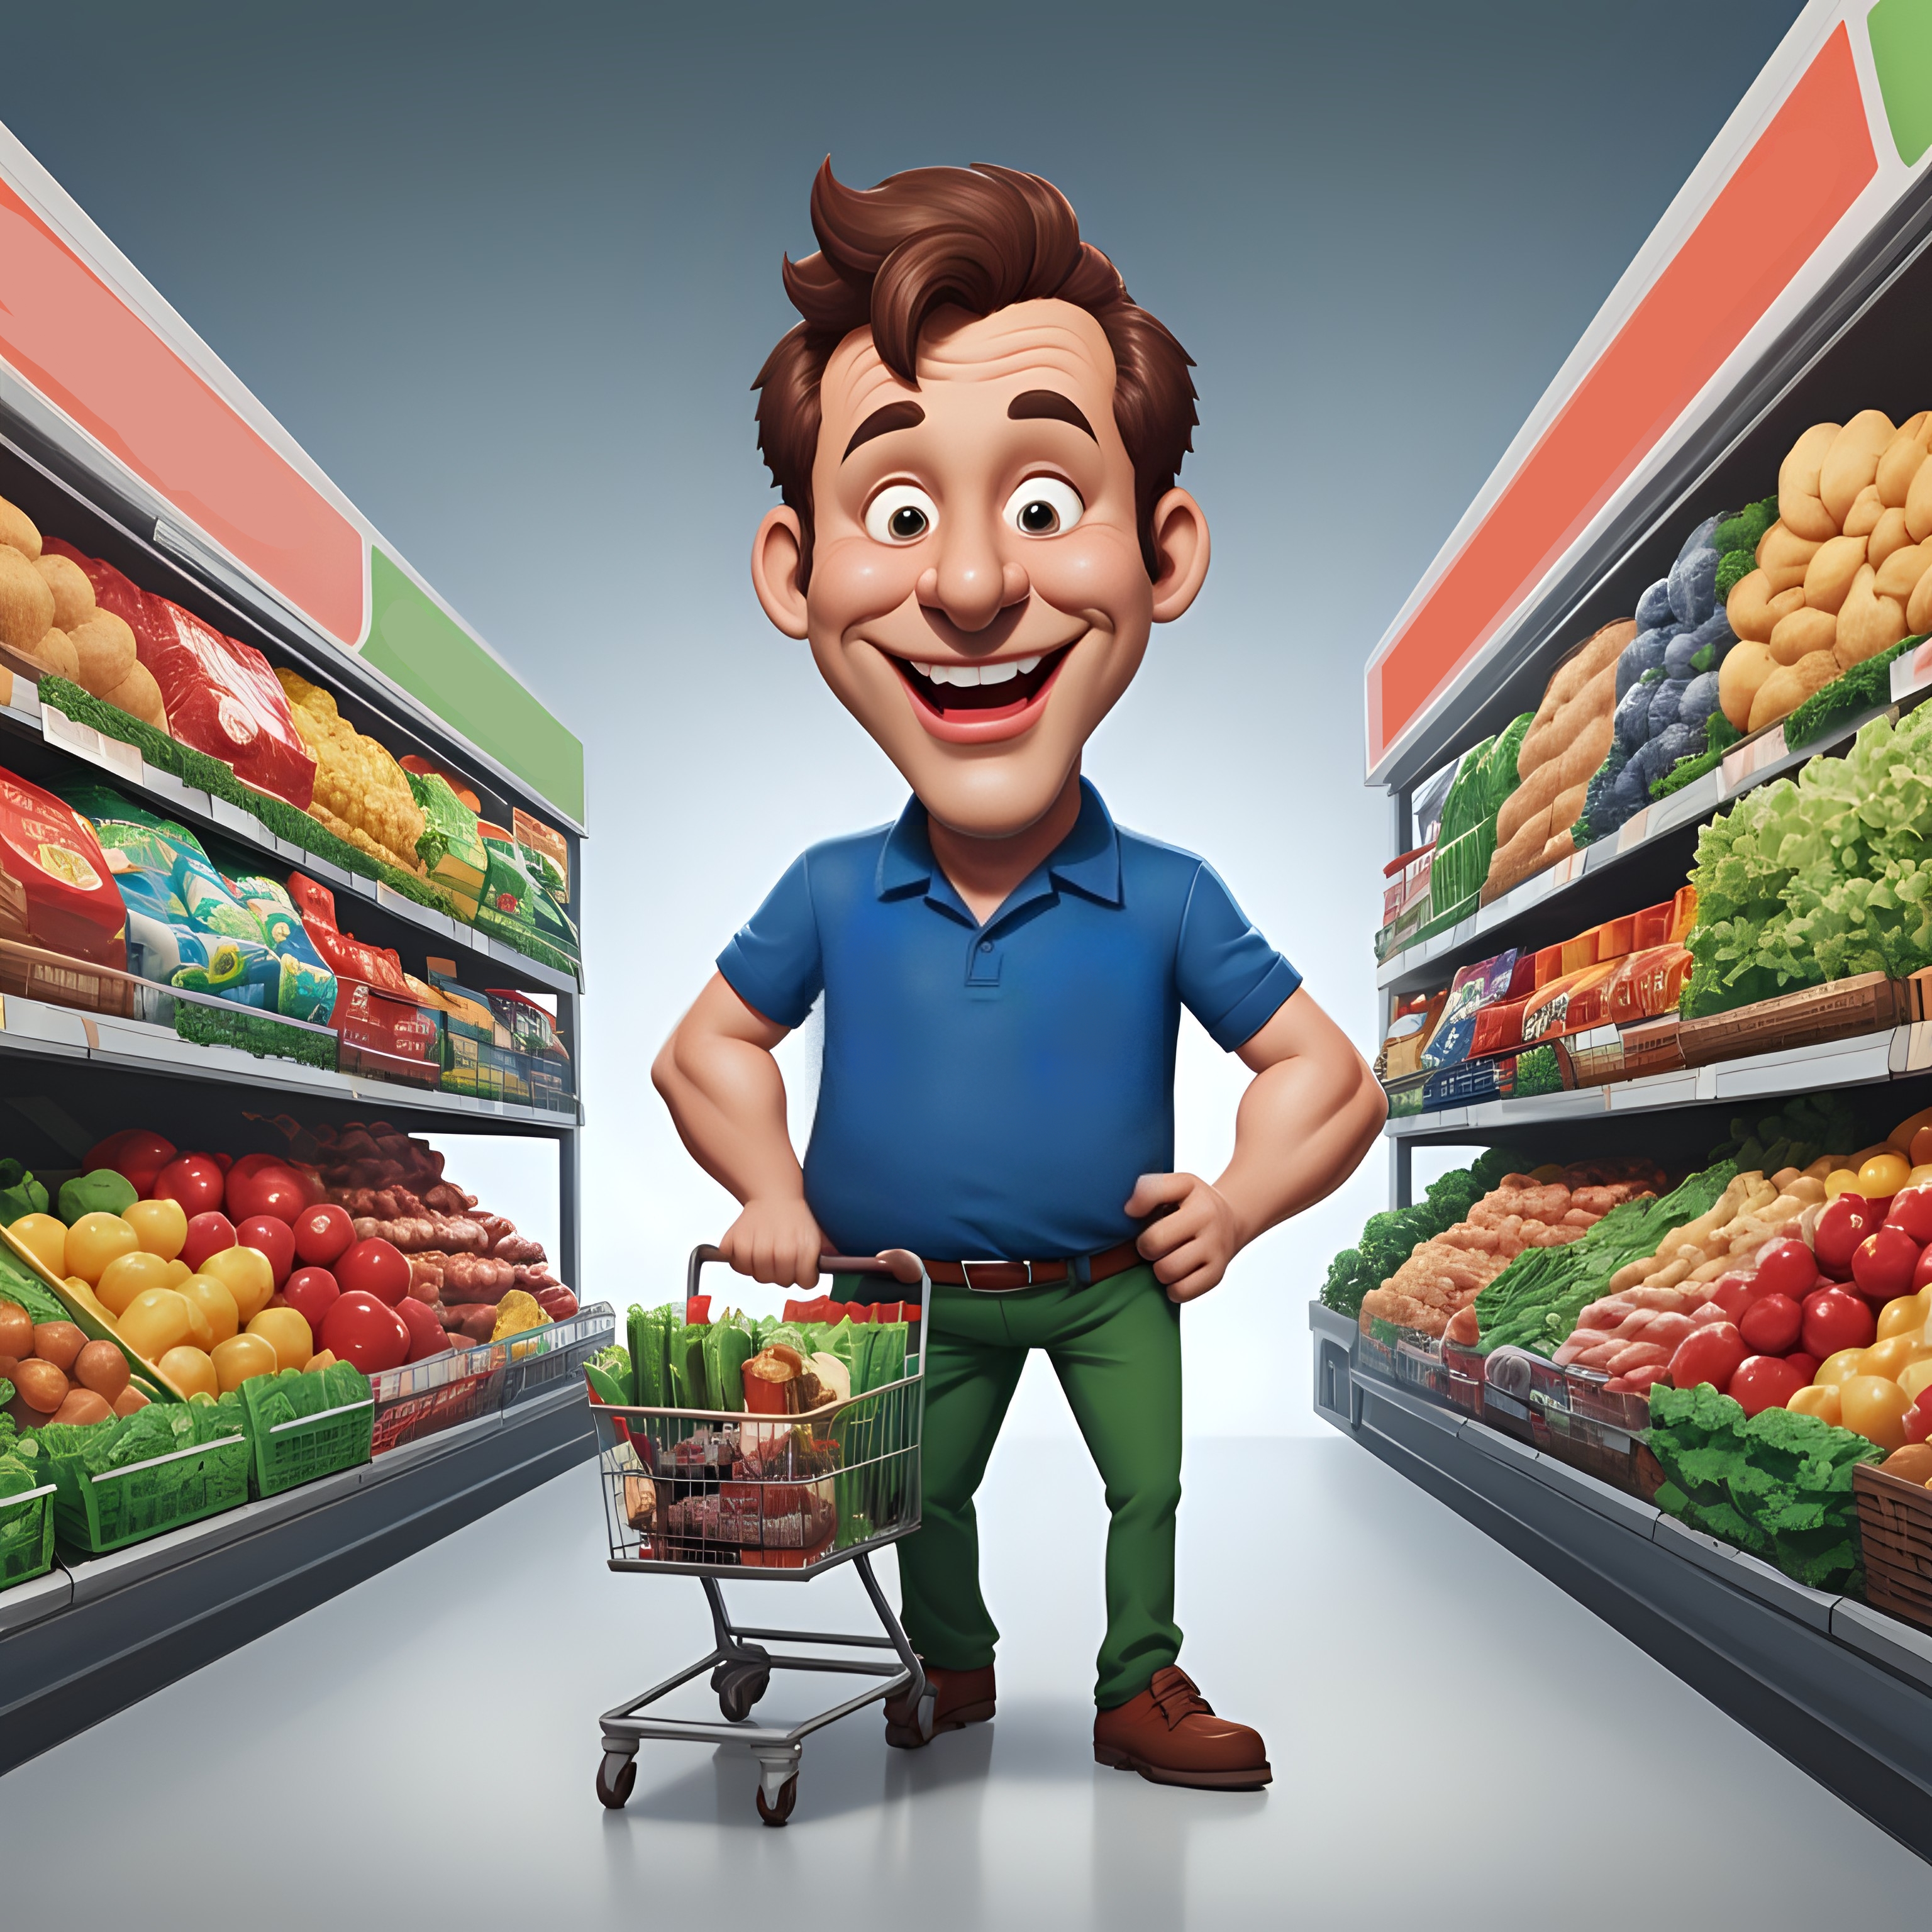
man, shopping, grocery, supermarket, cartoon, cartoon character, market, shop, store, food, purchase, consumer, vegetable, natural foods, Food group, whole food, retail, convenience store, smile, local food, leaf vegetable, convenience food, junk food, recipe, ingredient, advertising, cuisine, vegan nutrition, grocery store, fruit, superfood, produce, trade, comfort food, fictional character, customer, games, delicacy, animation, greengrocer, recreation, finger food, snack, prepackaged meal, Animated cartoon, meal, marketplace